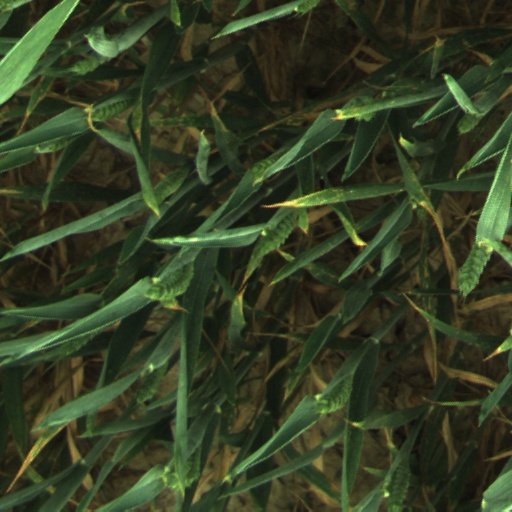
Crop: wheat